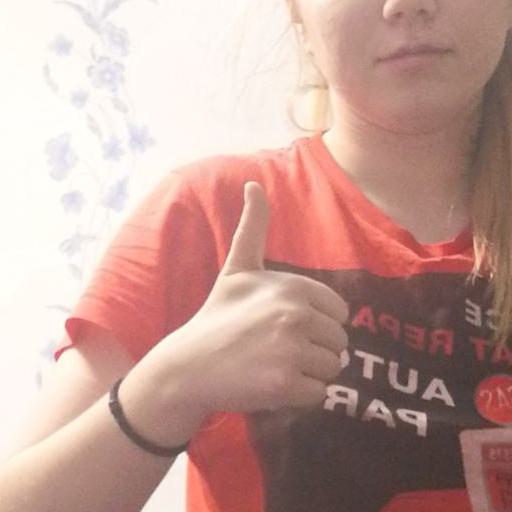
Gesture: like